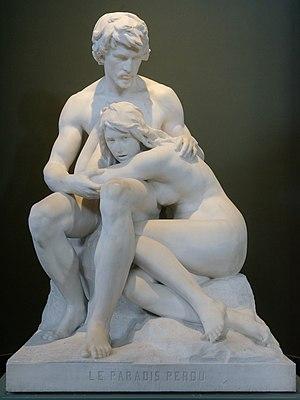
Jean Gautherin est un sculpteur français né au hameau de Savault dans la commune d'Ouroux-en-Morvan le 19 décembre 1840 et mort à Paris le 21 juillet 1890.